Flagler Street

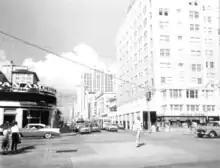
View westward at the intersection of Flagler Street and Biscayne Boulevard (US 1), 1958

Before the street was named Flagler Street, it was originally named 12th Street; it was renamed in 1920 after the establishment of the Challie Street Plan, a plan which renumbered Miami's streets to their current arrangement.